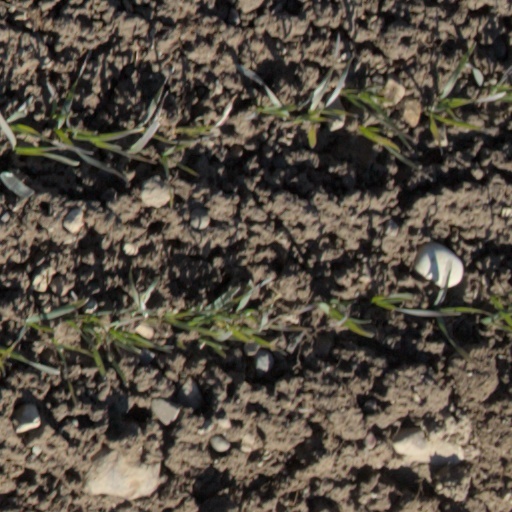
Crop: wheat